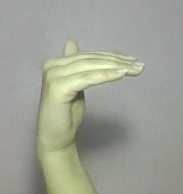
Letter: khaa